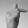
ASL letter: T